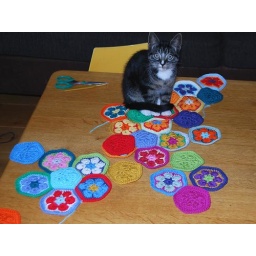
african flower ball in progress